Japan national football team

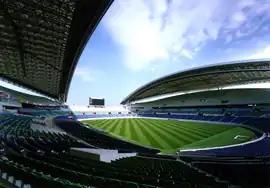
Saitama Stadium 2002, where Japan usually plays in FIFA World Cup qualification

Japan plays its home matches among various stadiums, in rotation, around the country, especially the Saitama Stadium 2002.